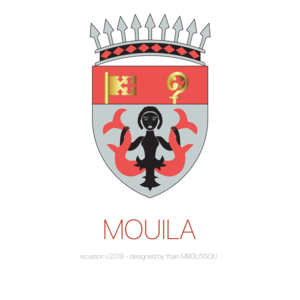
Ecusson de la ville de Mouila
Mouila est le chef-lieu de la Ngounié, quatrième province du Gabon. La ville se situe sur la rivière Ngounié et sur la route nationale N1, dans l'une des régions les plus pauvres du pays. Sa population s'élève à environ 20 000 habitants.